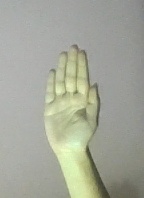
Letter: seen